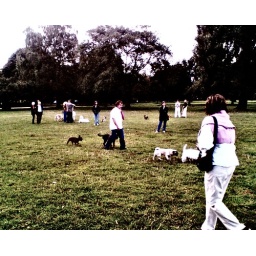
People walking their dogs in Hamburg, Germany.